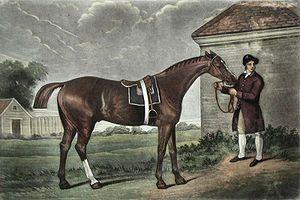
La caudectomie désigne l'écourtage ou l'ablation de la queue d'un animal. Elle est courante chez les animaux domestiques, et peut être pratiquée pour des raisons médicales, esthétiques, ou zootechniques. Pour ces deux dernières raisons, elle concerne principalement les chiens, les chevaux et, en agriculture, les porcs et les moutons.